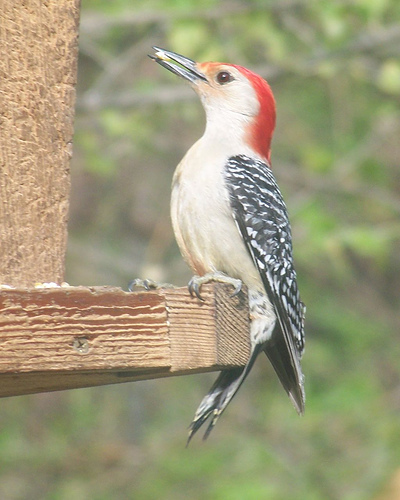
the red head bird has black and white wings mixeda white bird with black and white speckled wings, and a bright red crown.
this bird has a medium black bill, a red crown, and a white throat and breast.
this species of bird has very distinctive markings, such as the white chest and neck and sharp claws, as well as the vibrant red on the top of its head.
this a colorful bird with bright red crown, long bill and black wings with specks of white.
this bird has wings that are black and white and has a red crown
this is a mostly white bird with black and white wings and tail and orange on the head.
this bird has a red head and creamy white colored belly, with a long, slender pointed beak and mottled black and white wing feathers.
a small white bird with black and white spotted wings, red neck, black and green bill.
this bird has a pointed black bill, with a white breast.
Species: Red Bellied Woodpecker